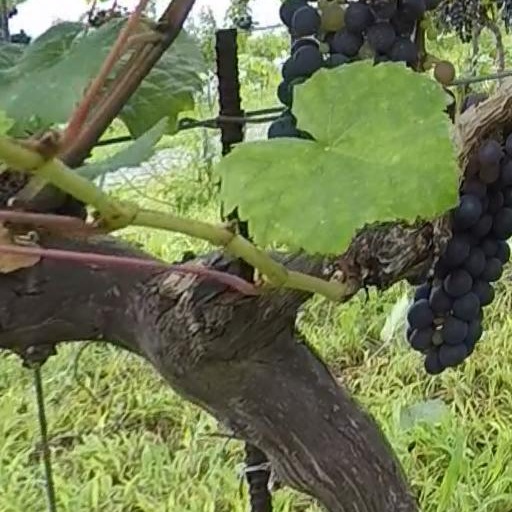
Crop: grape